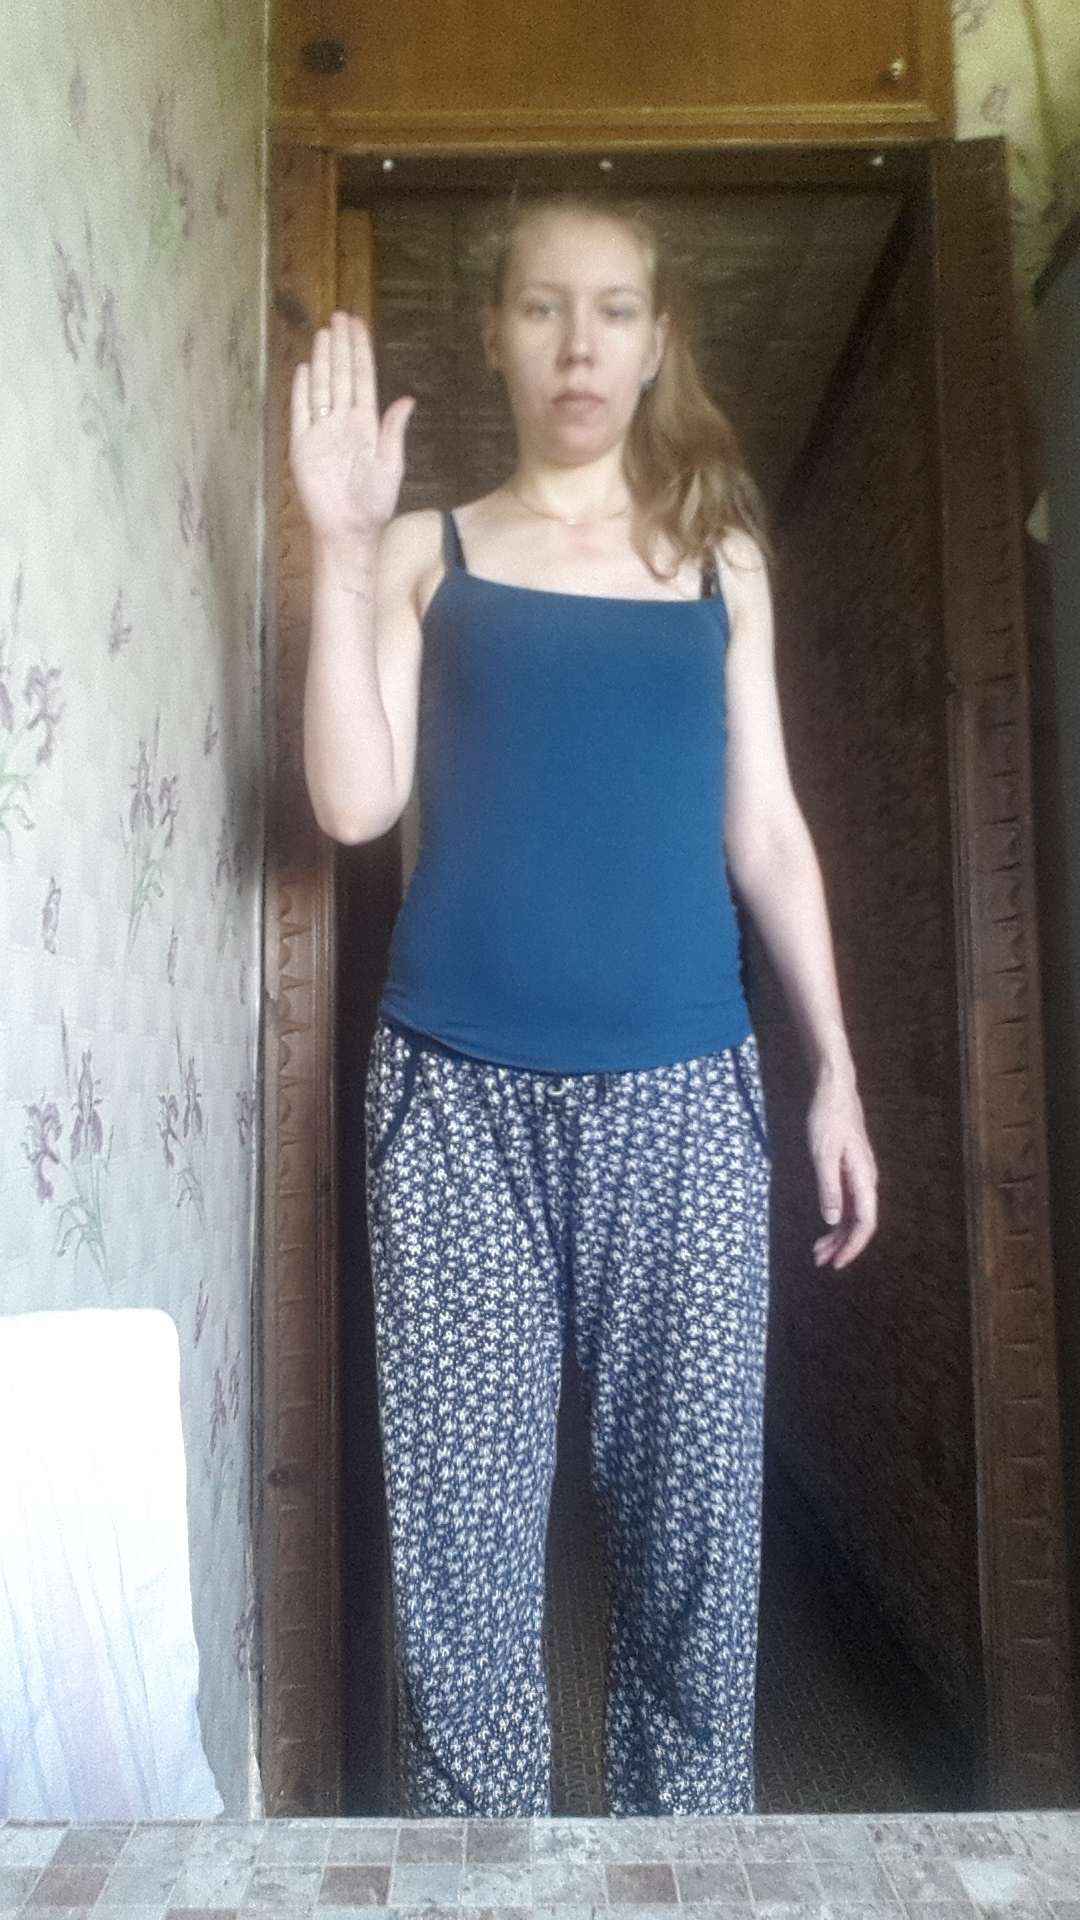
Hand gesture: stop